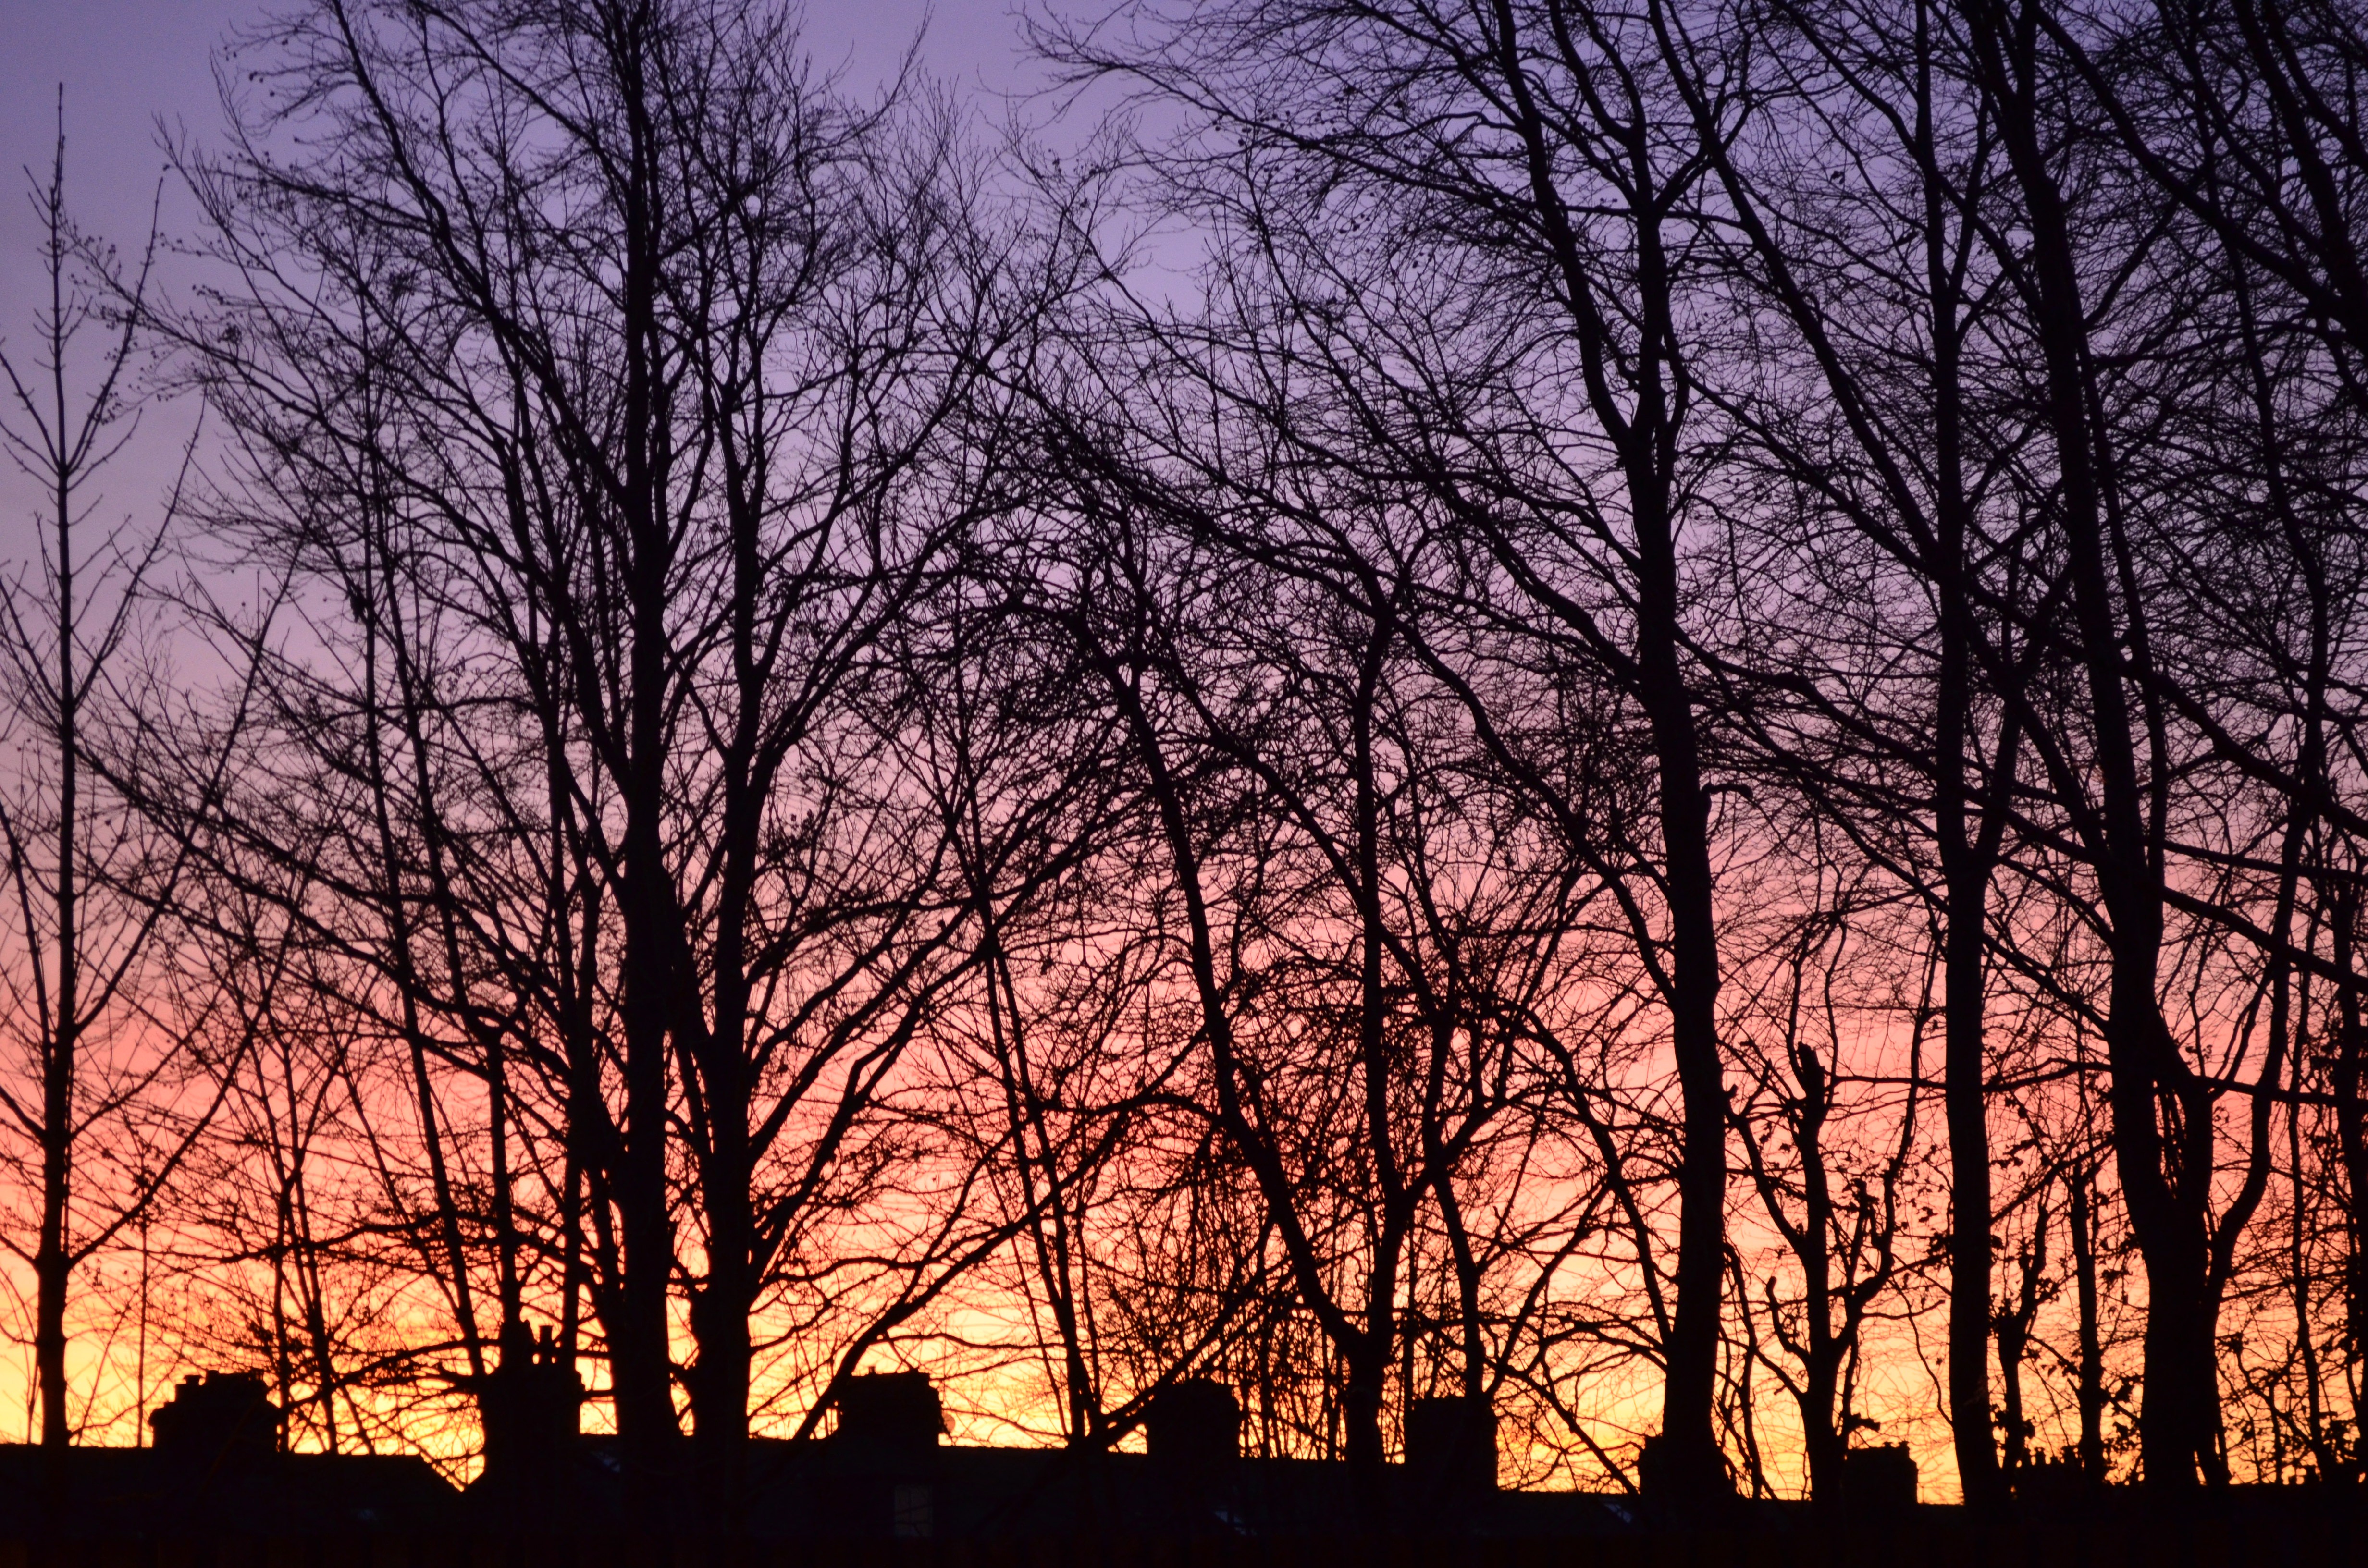
tree, nature, branch, light, plant, sky, sunrise, sunset, sunlight, morning, dawn, dusk, evening, red, season, trees, background, effect, atmospheric phenomenon, woody plant